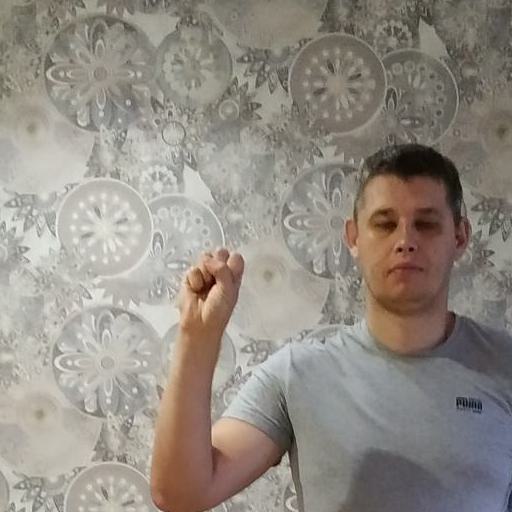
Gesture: fist